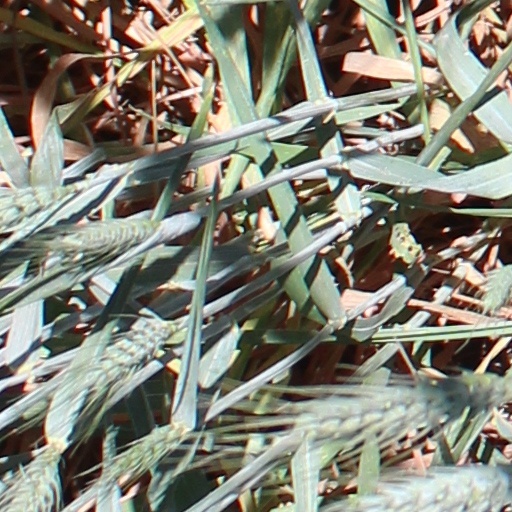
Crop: wheat